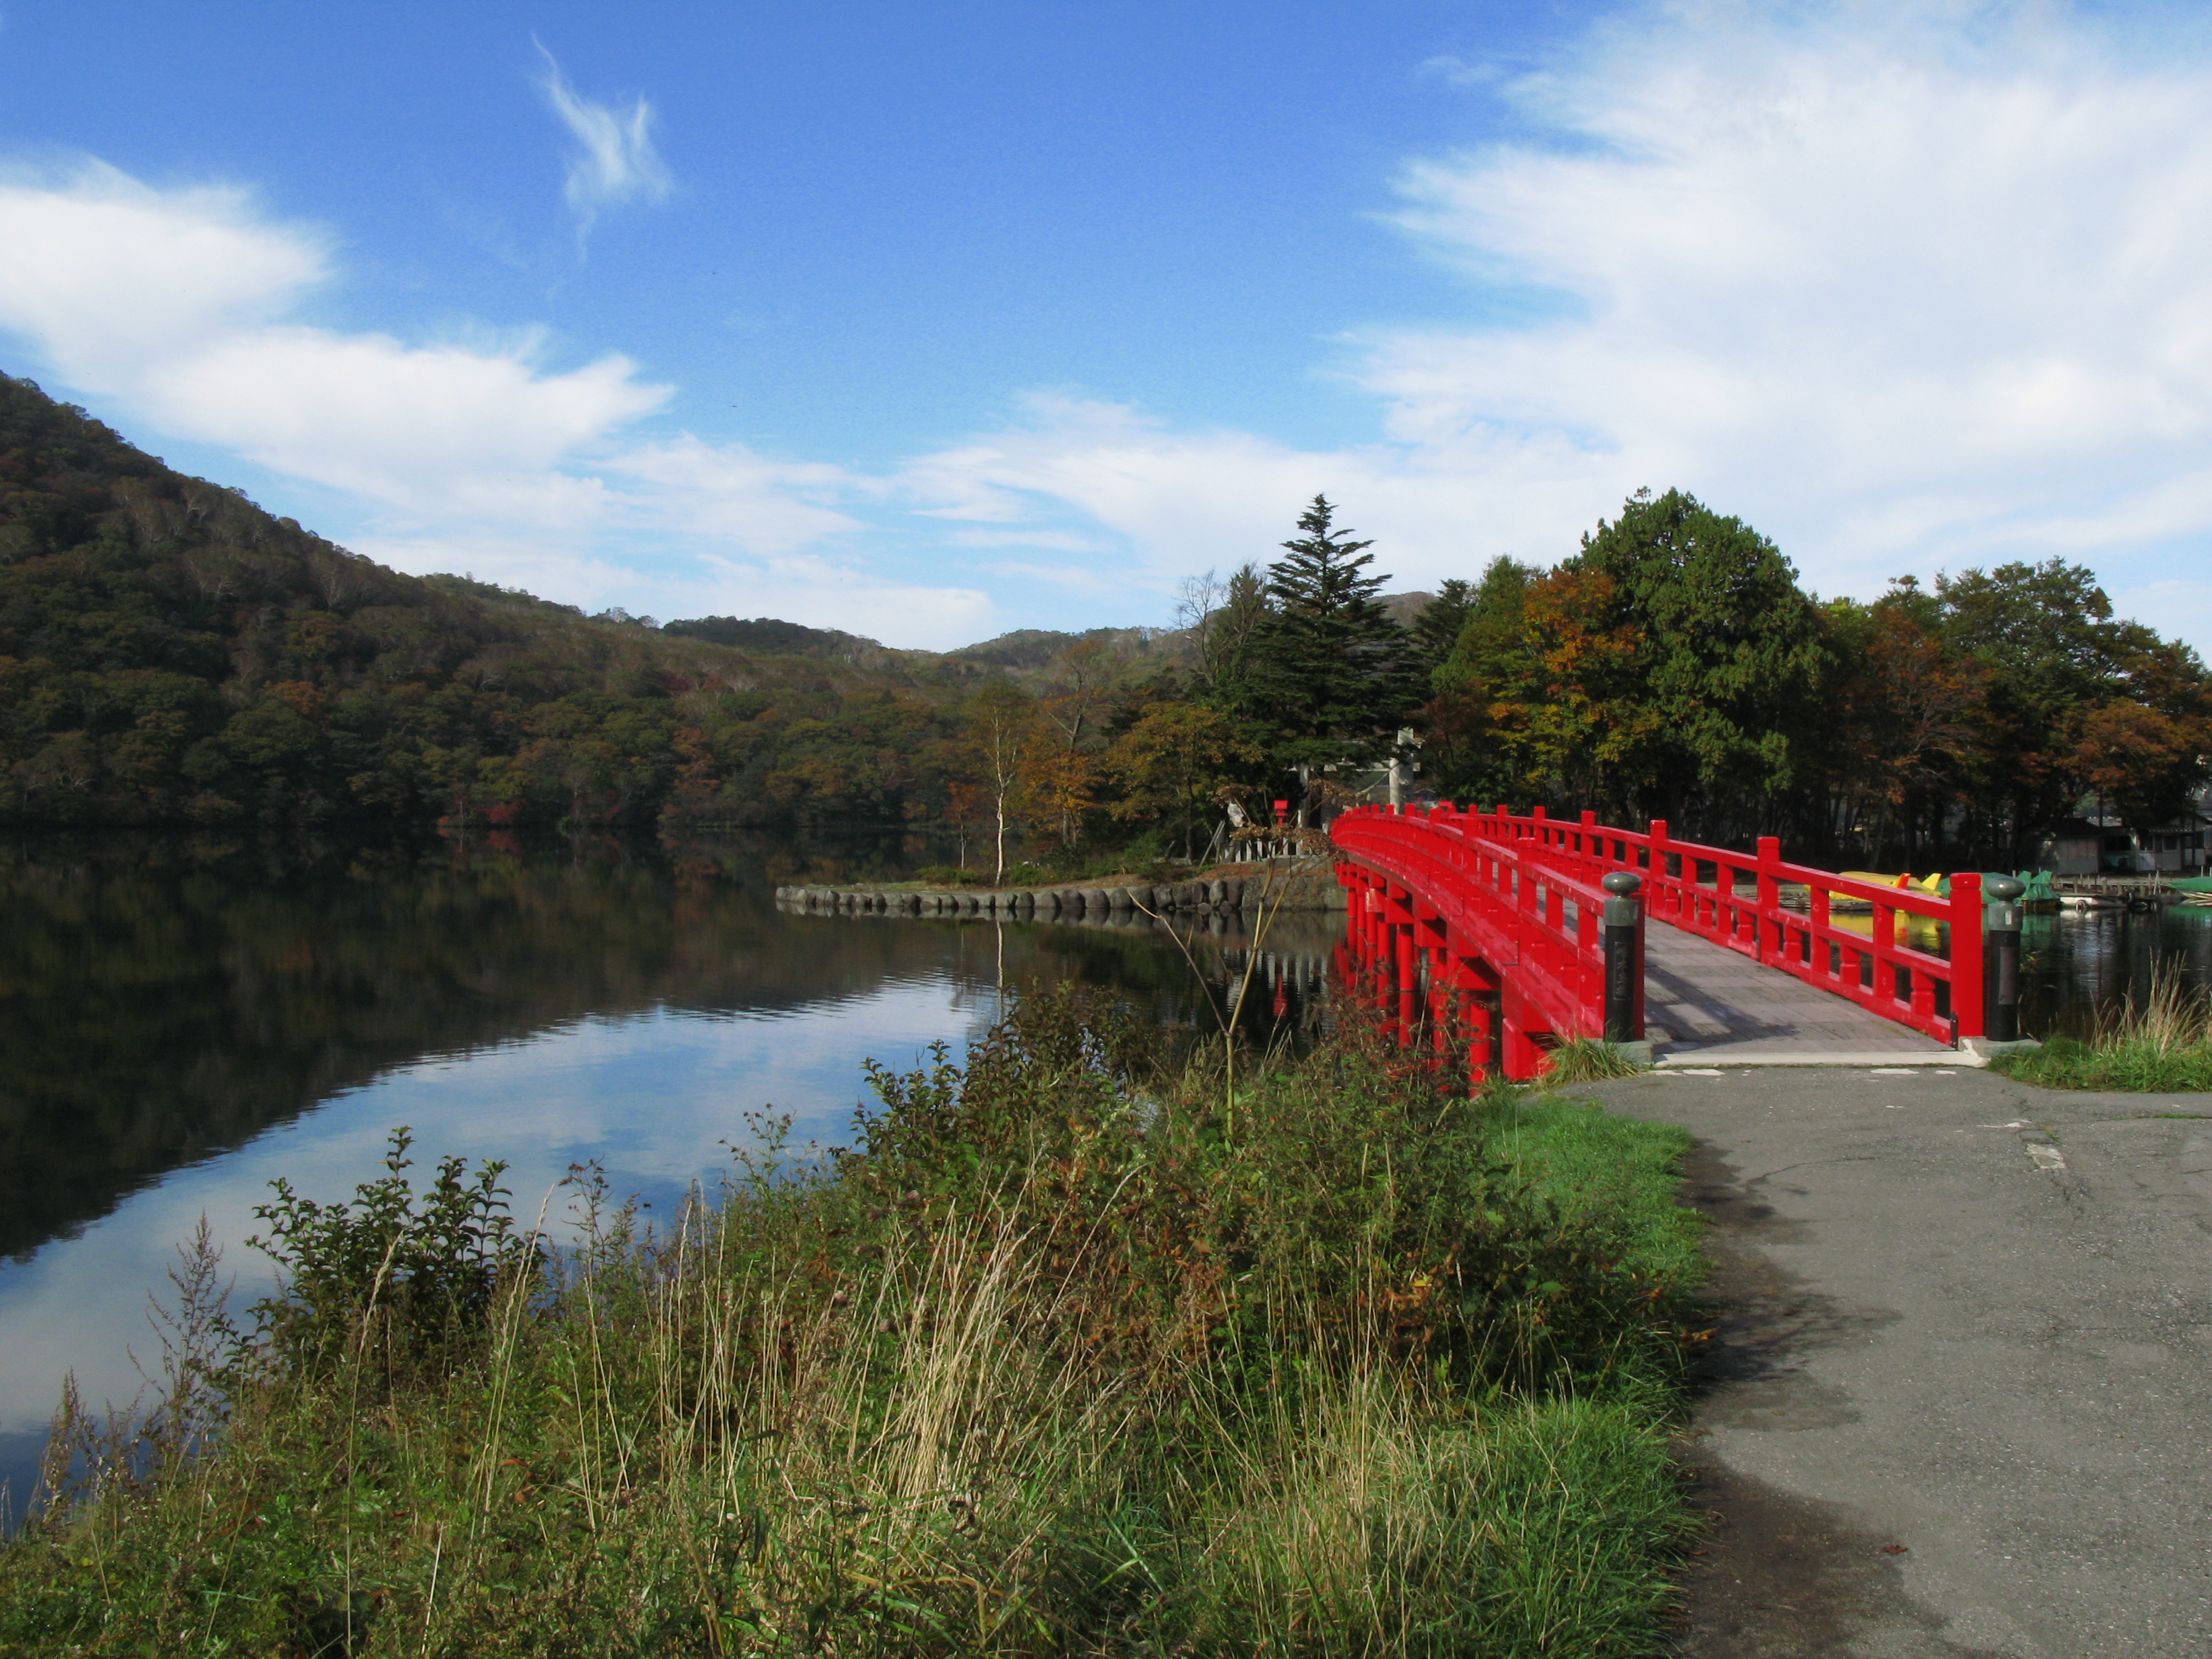
tree, marsh, mountain, bridge, lake, river, high, reservoir, waterway, shrine, hires, hi, res, g7, akagijinja, onuma, oonuma, rural area